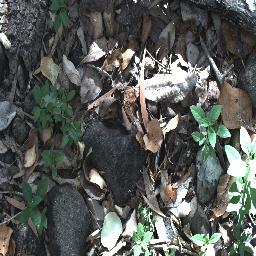
Label: negative